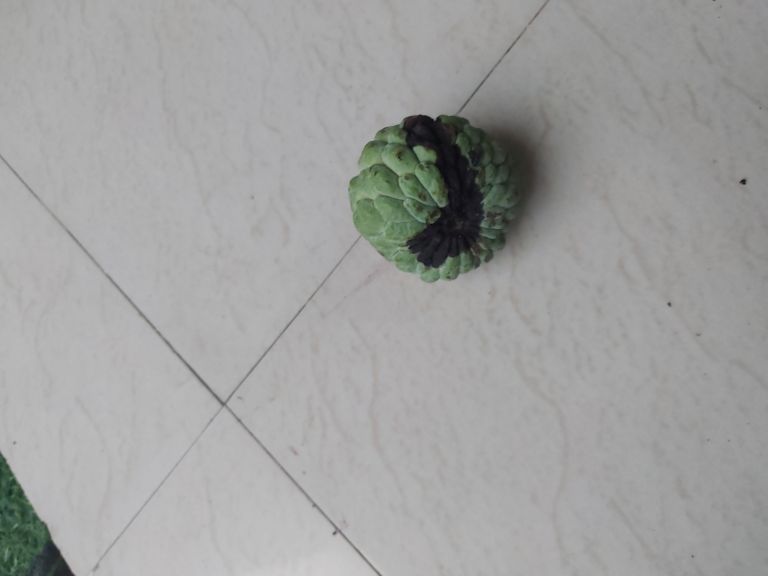
Disease label: Diplodia Rot